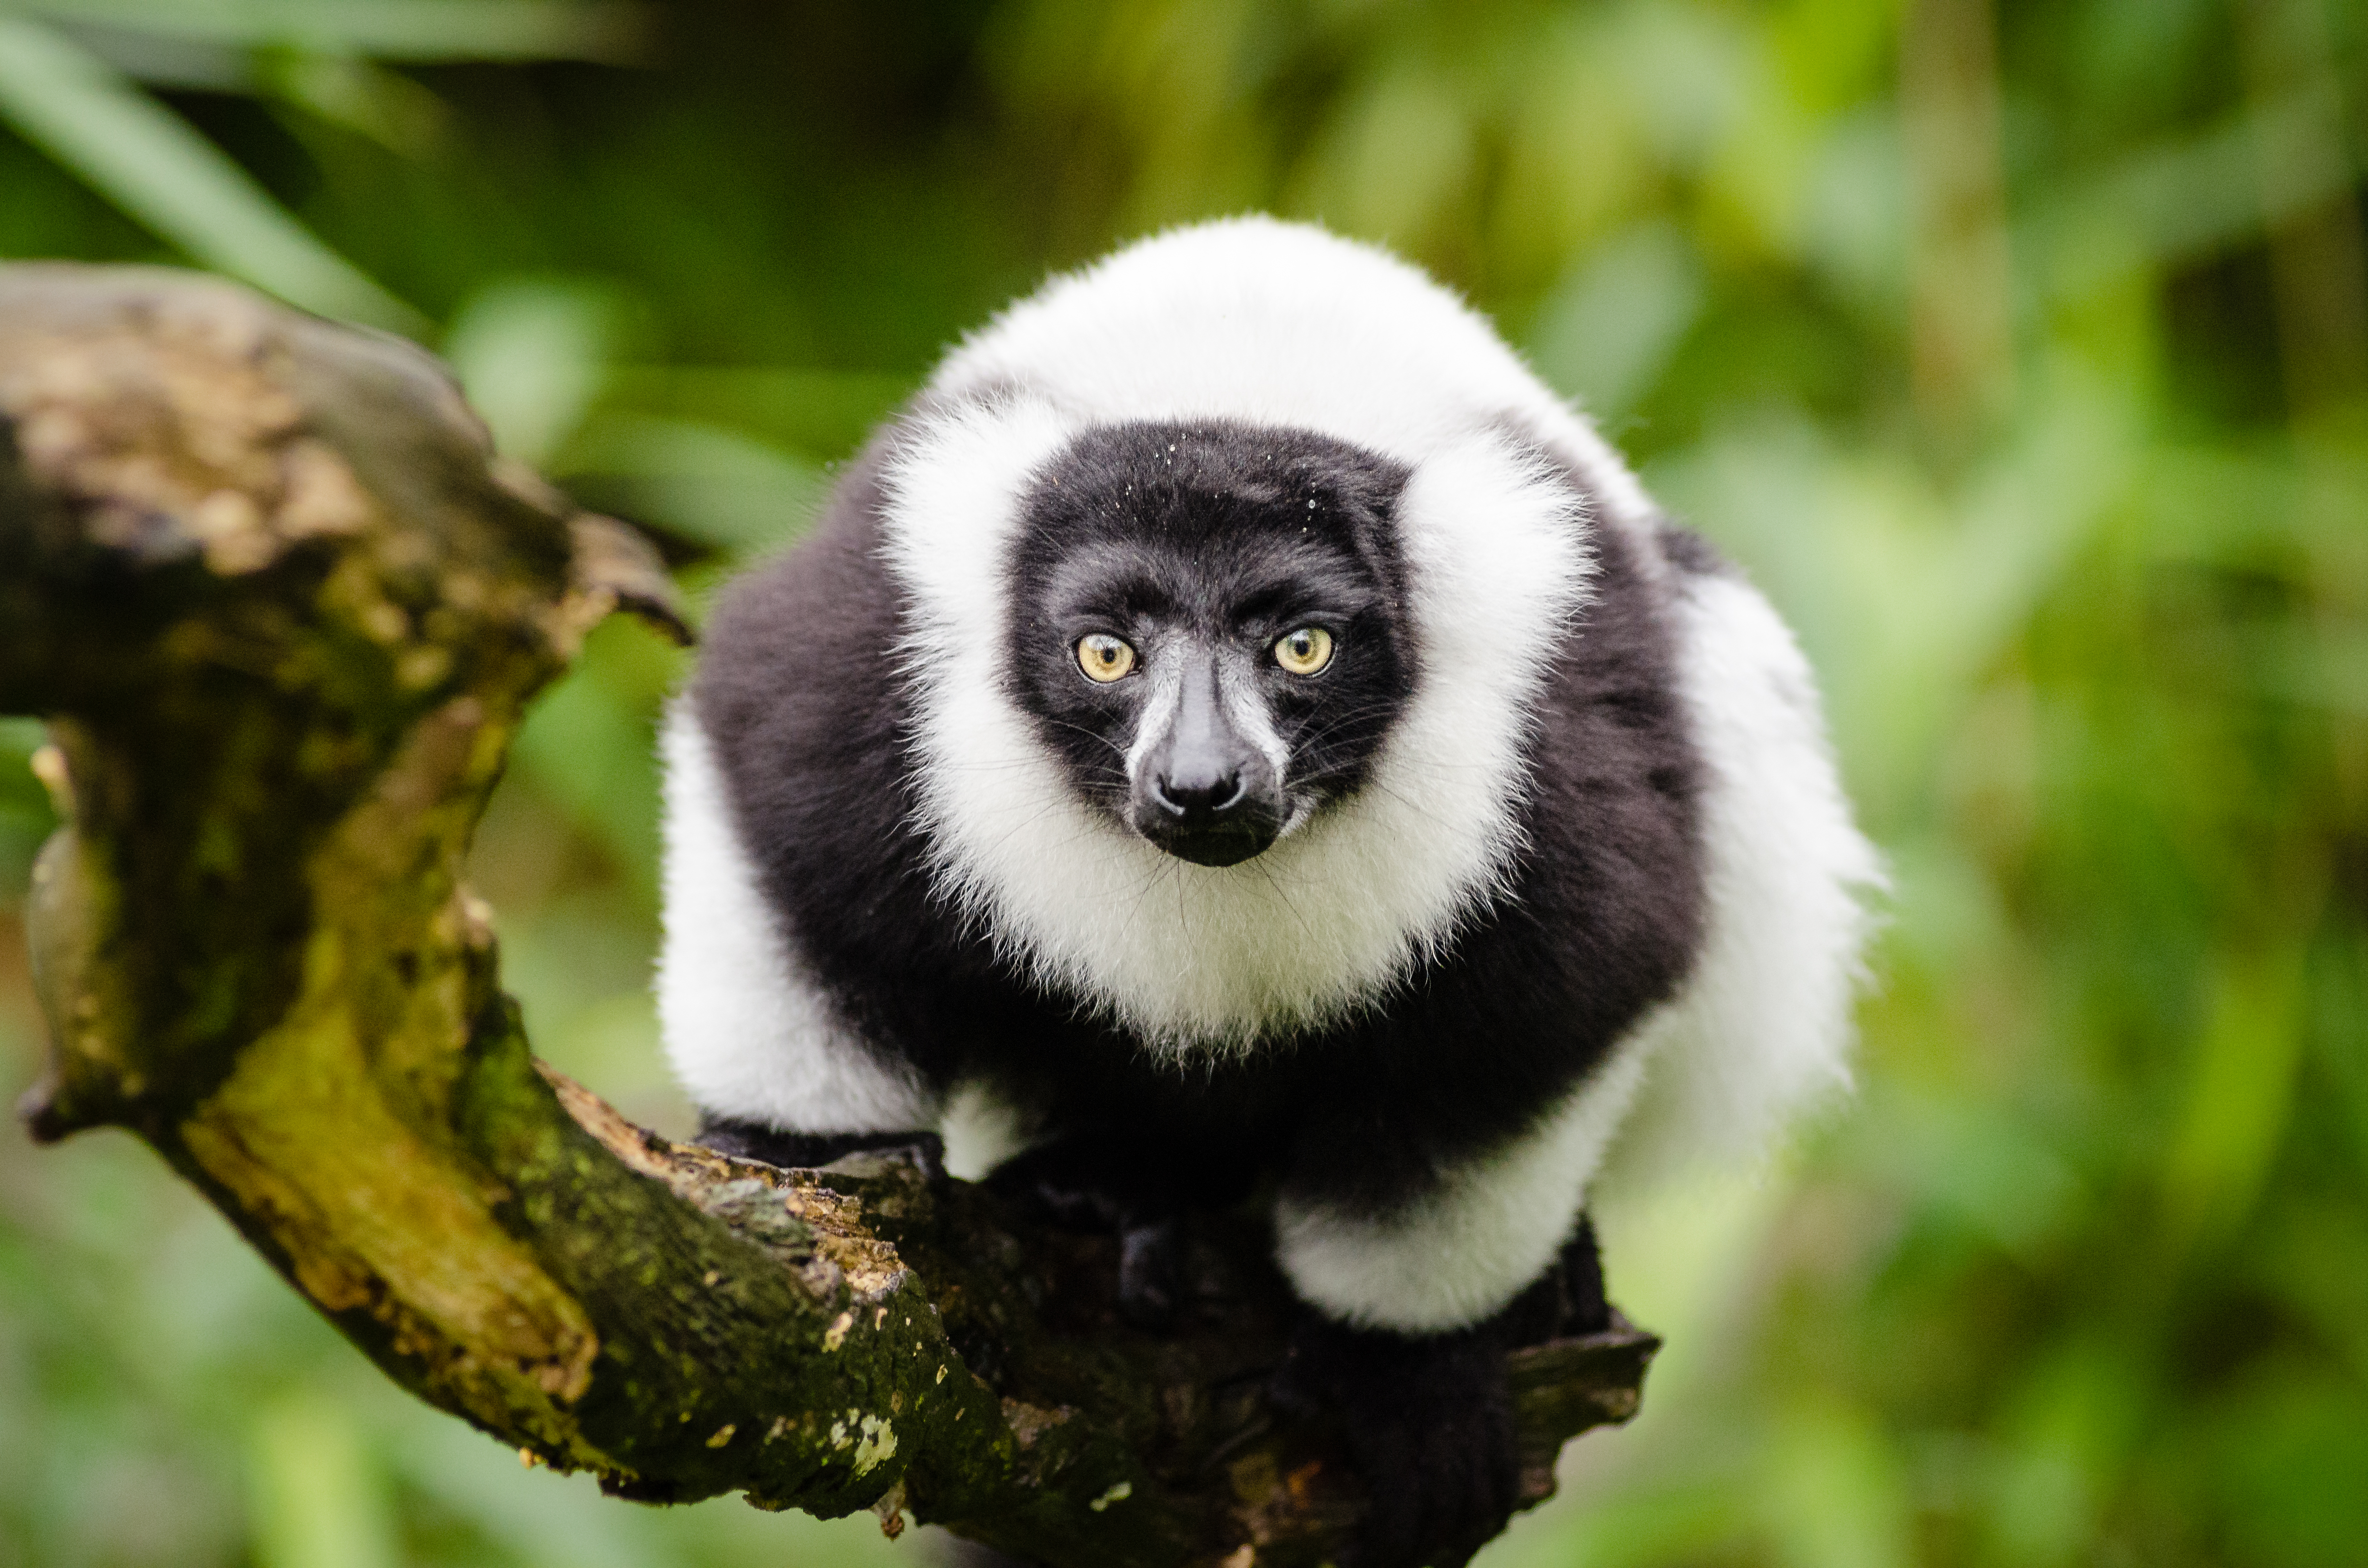
nature, bokeh, white, feet, animal, cute, wildlife, zoo, fur, beak, foot, mammal, nikon, black, fauna, primate, world, eyes, festival, eye, madagascar, vertebrate, germany, deutschland, schwarz, day, tier, fell, augen, grn, adorable, lemur, niedlich, tierpark, fse, madagaskar, ruffed, weiser, vari, lemuren, auge, fus, new world monkey